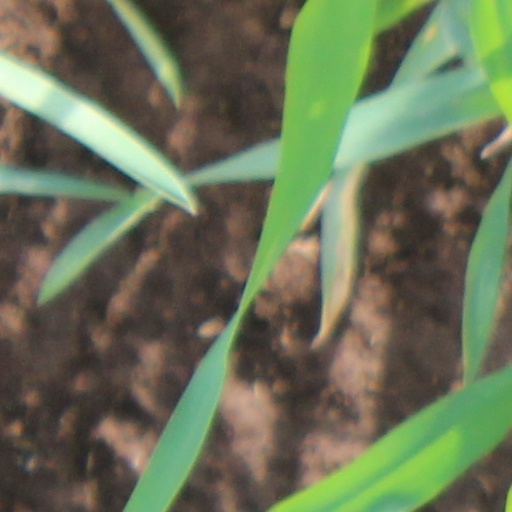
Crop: wheat